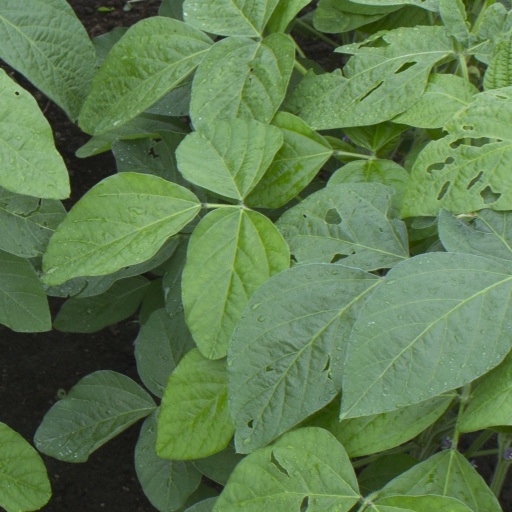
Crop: soybean